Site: brandenburg
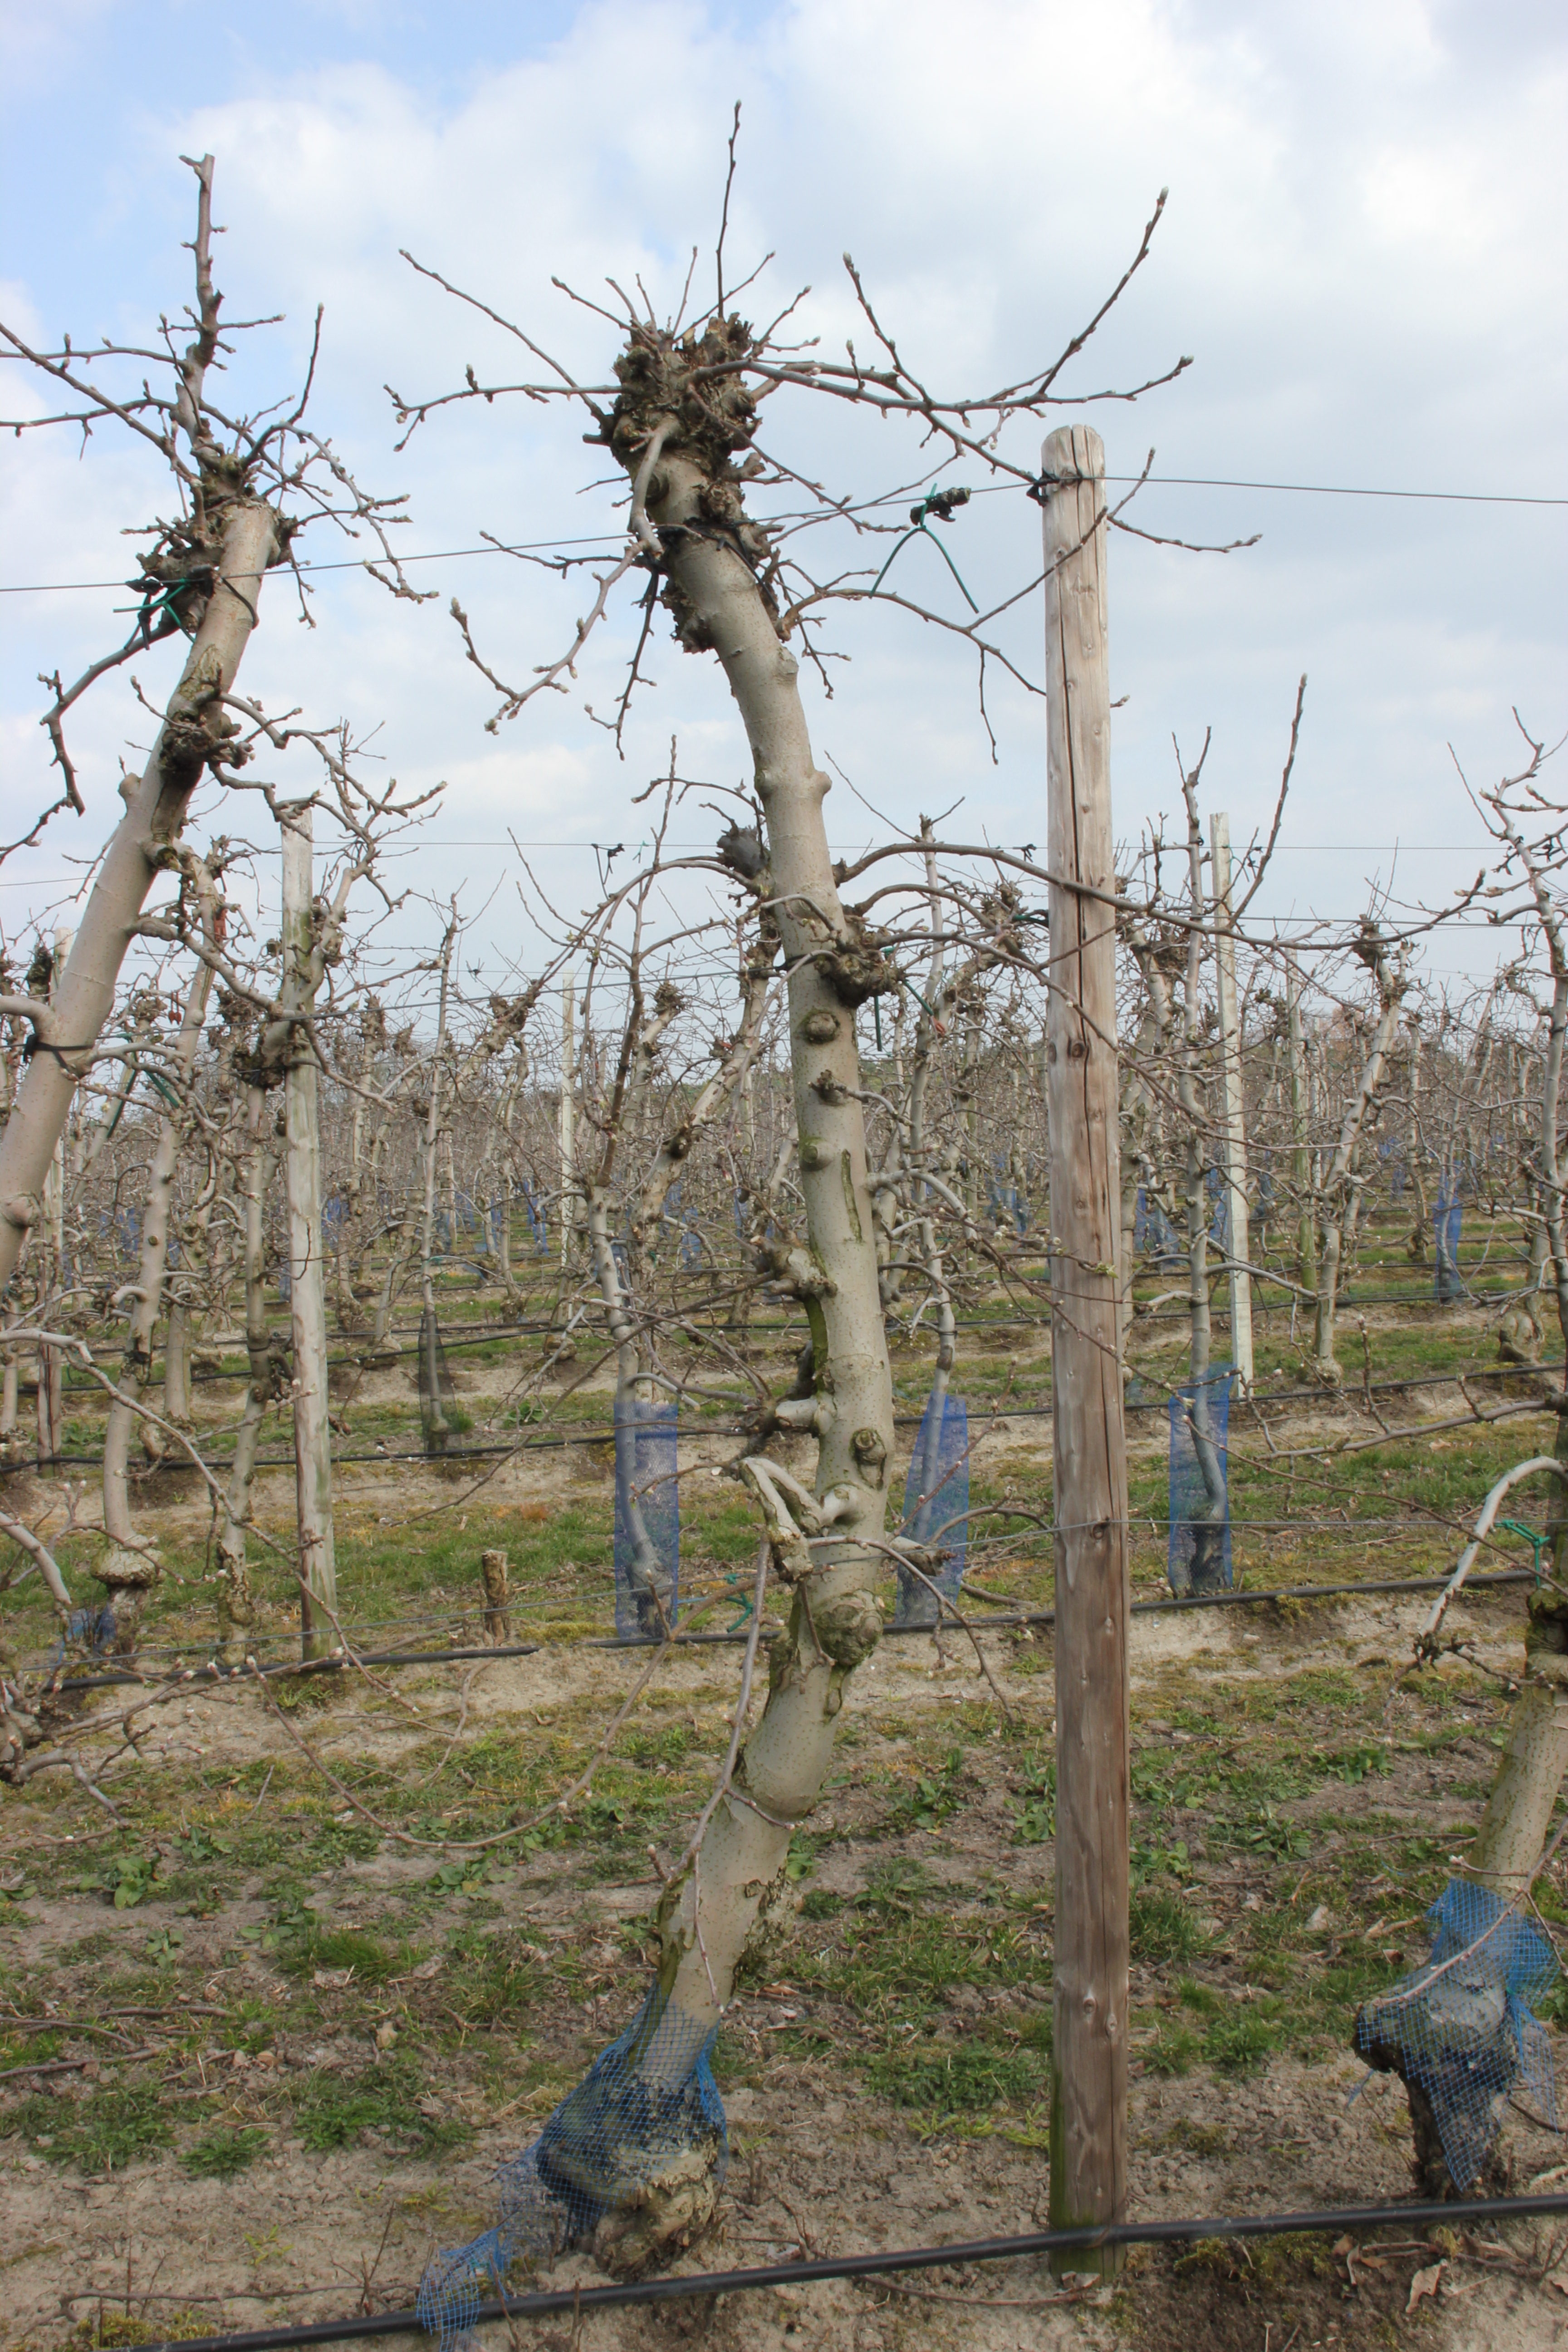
Growth stage (BBCH 03): Bud development